State Bar of Michigan

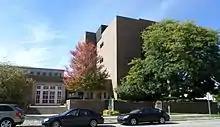

The State Bar of Michigan is the governing body for lawyers in the State of Michigan. Membership is mandatory for attorneys who practice law in Michigan. The organization's mission is to aid in promoting improvements in the administration of justice and advancements in jurisprudence, improving relations between the legal profession and the public, and promoting the interests of the legal profession in Michigan.